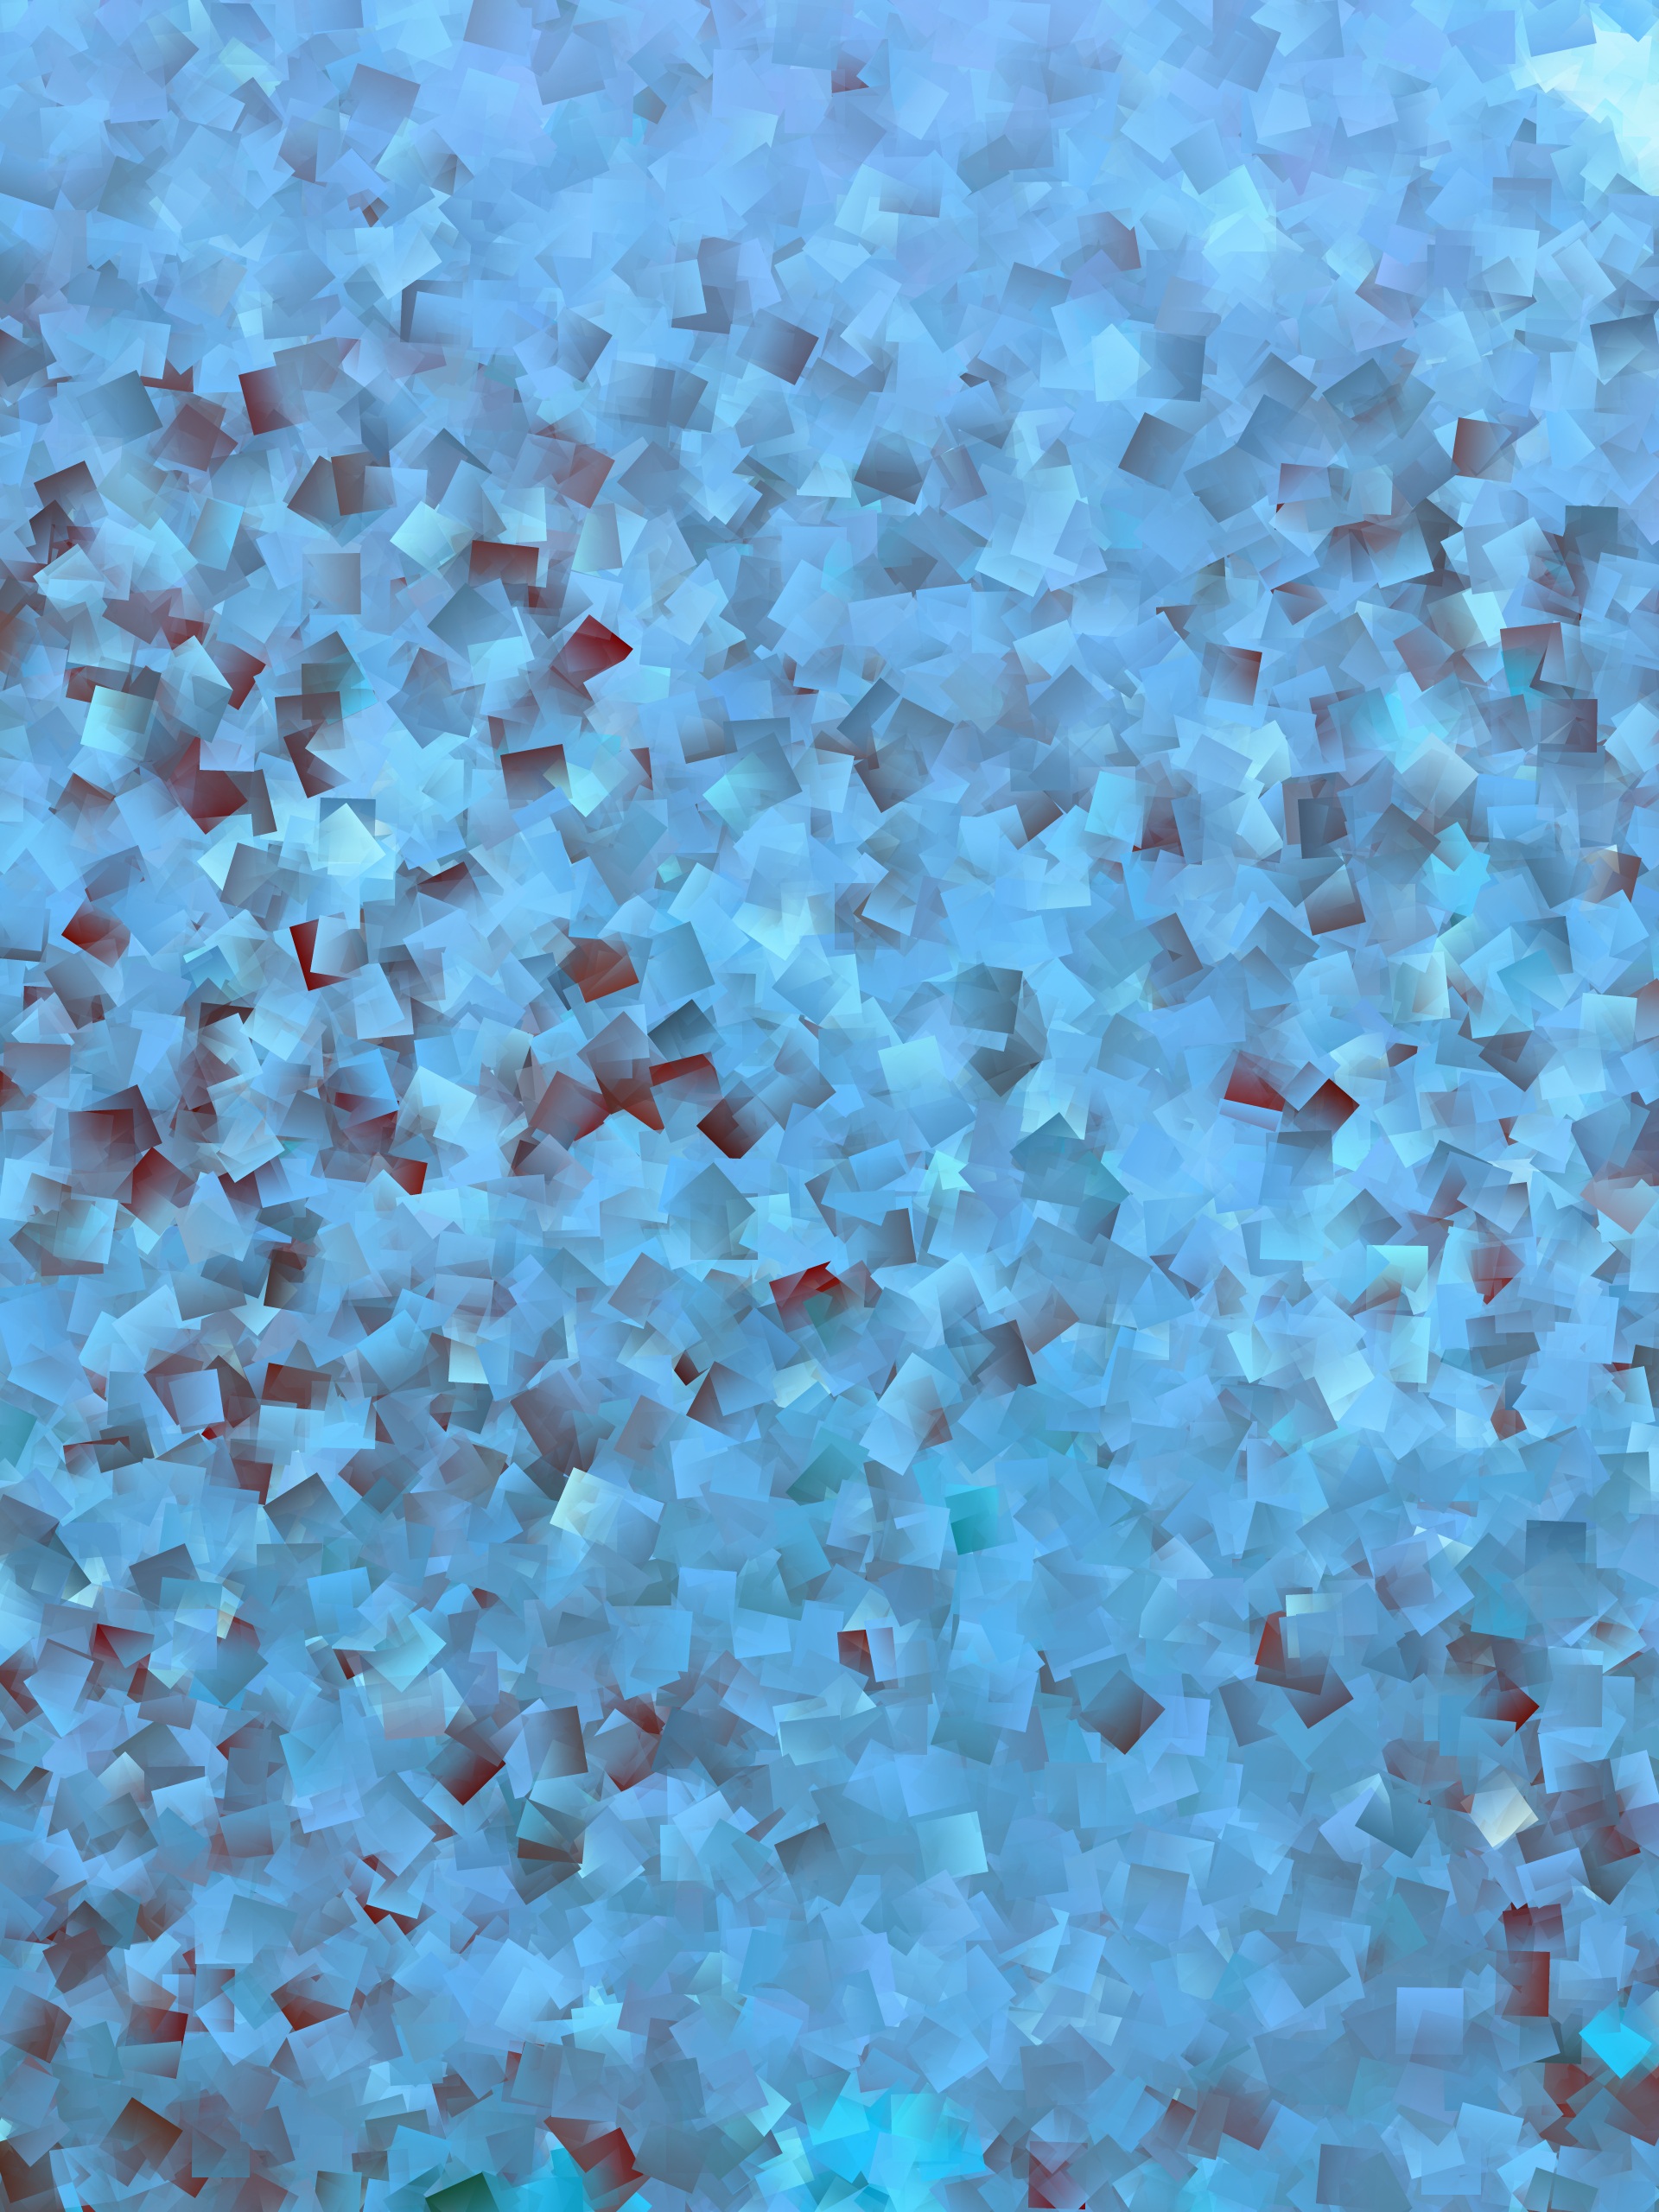
texture, flower, petal, desktop, blue, circle, aqua, turquoise, design, graphics, the background